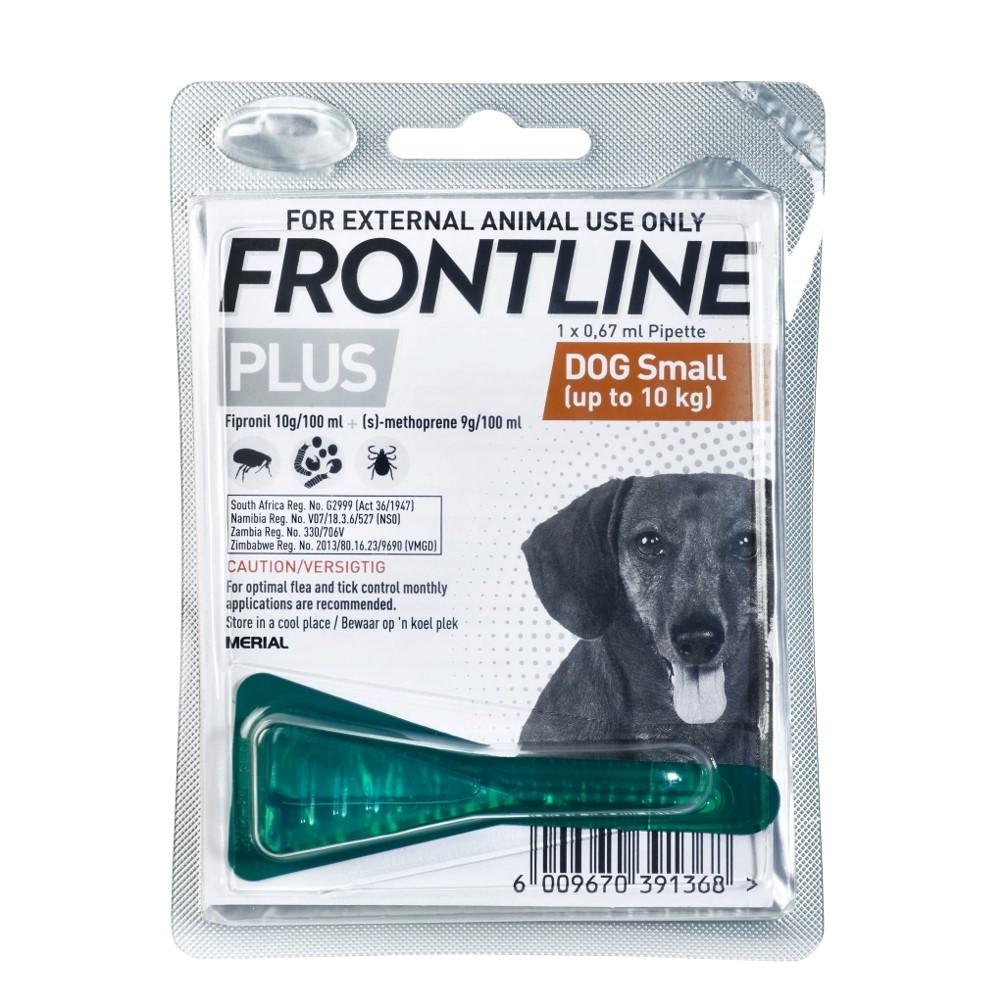
Kifaa cha rangi ya kijani kilichowekwa ndani ya pakti yenye lebo, iliyo na picha ya mbwa kikitumiwa kwa ajili ya kutoa wadudu kama viroboto kwenye miili ya wanyama wa kufugwa kama vile mbwa.